Steve Wallace (racing driver)

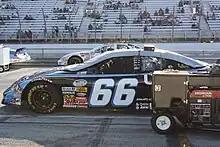
Wallace's #66 Nationwide car in 2009

Wallace raced 17 races in the #64 Dodge Nationwide Series car in 2006 (sharing with Jamie McMurray), as well as six ARCA series races in a Penske Racing car. Wallace won ARCA races at Michigan International Speedway and Kentucky Speedway, and had a best finish of 11th in the Busch Series.